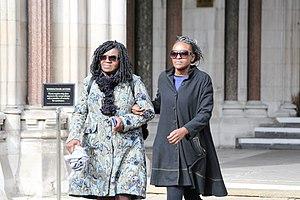
Fiona Oluyinka Onasanya est une femme politique britannique née le 23 août 1983.